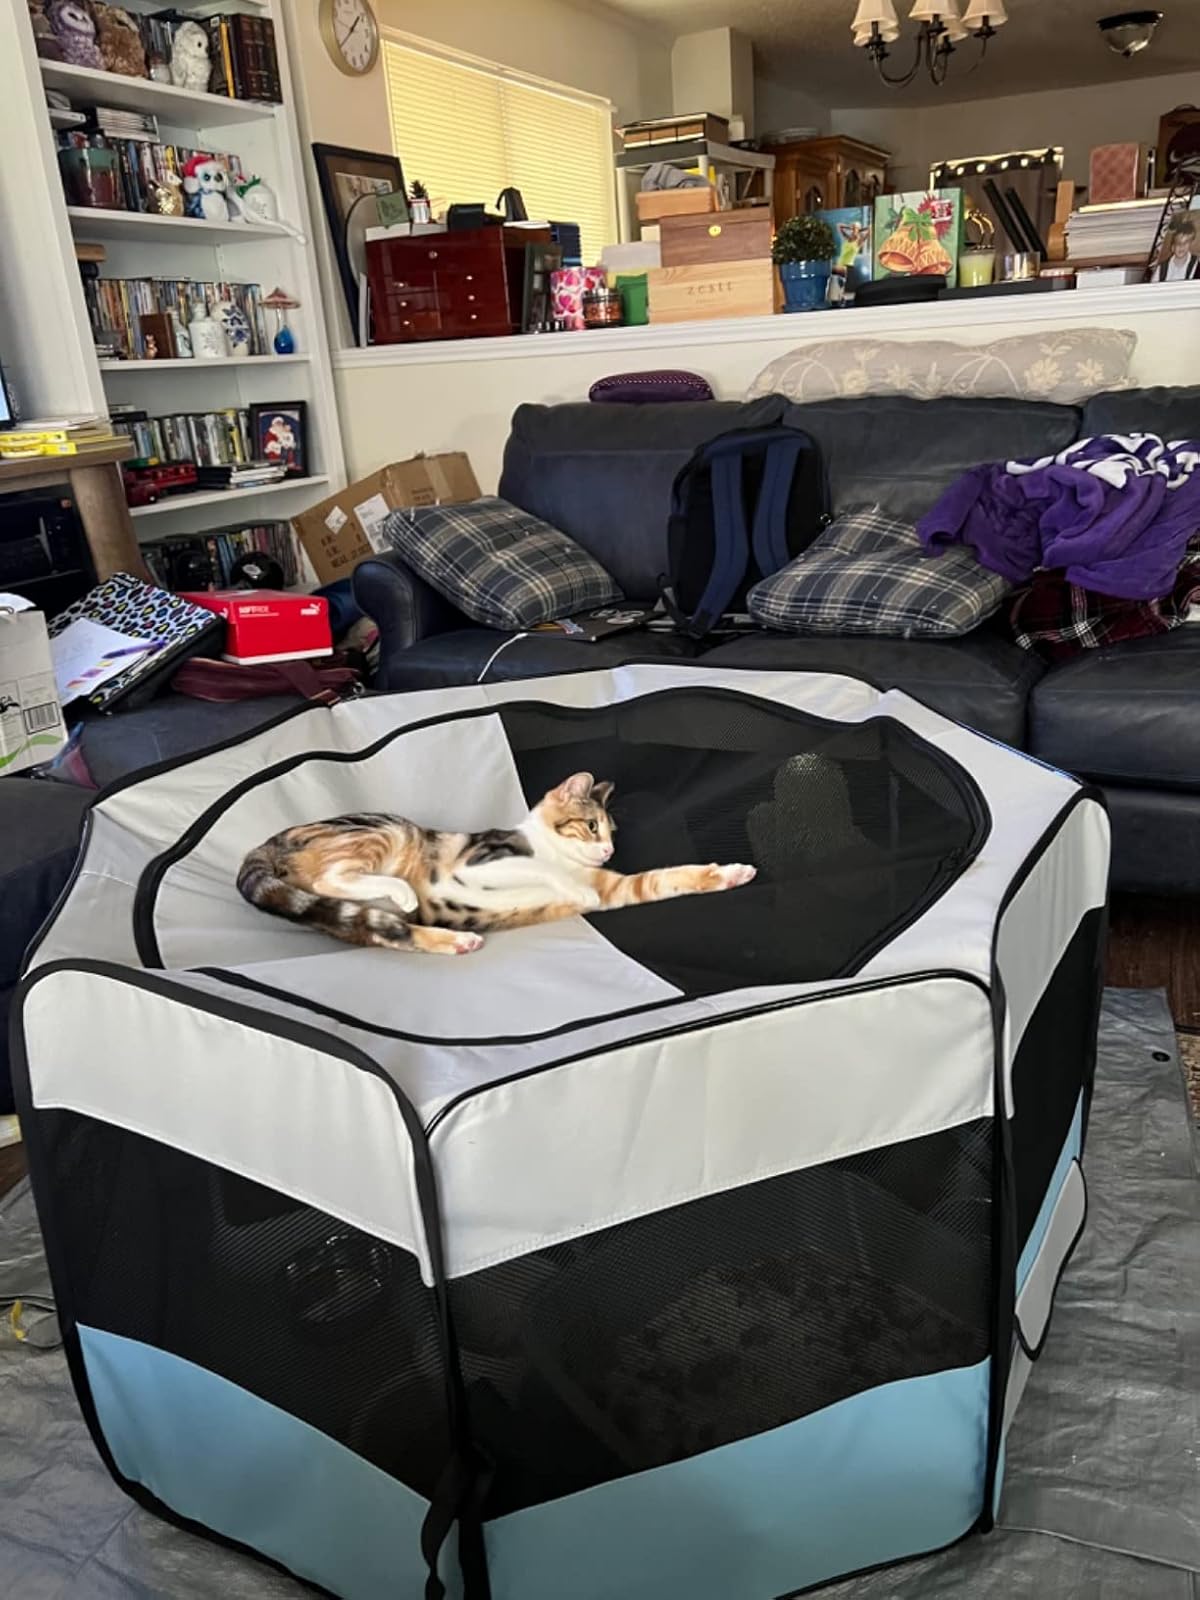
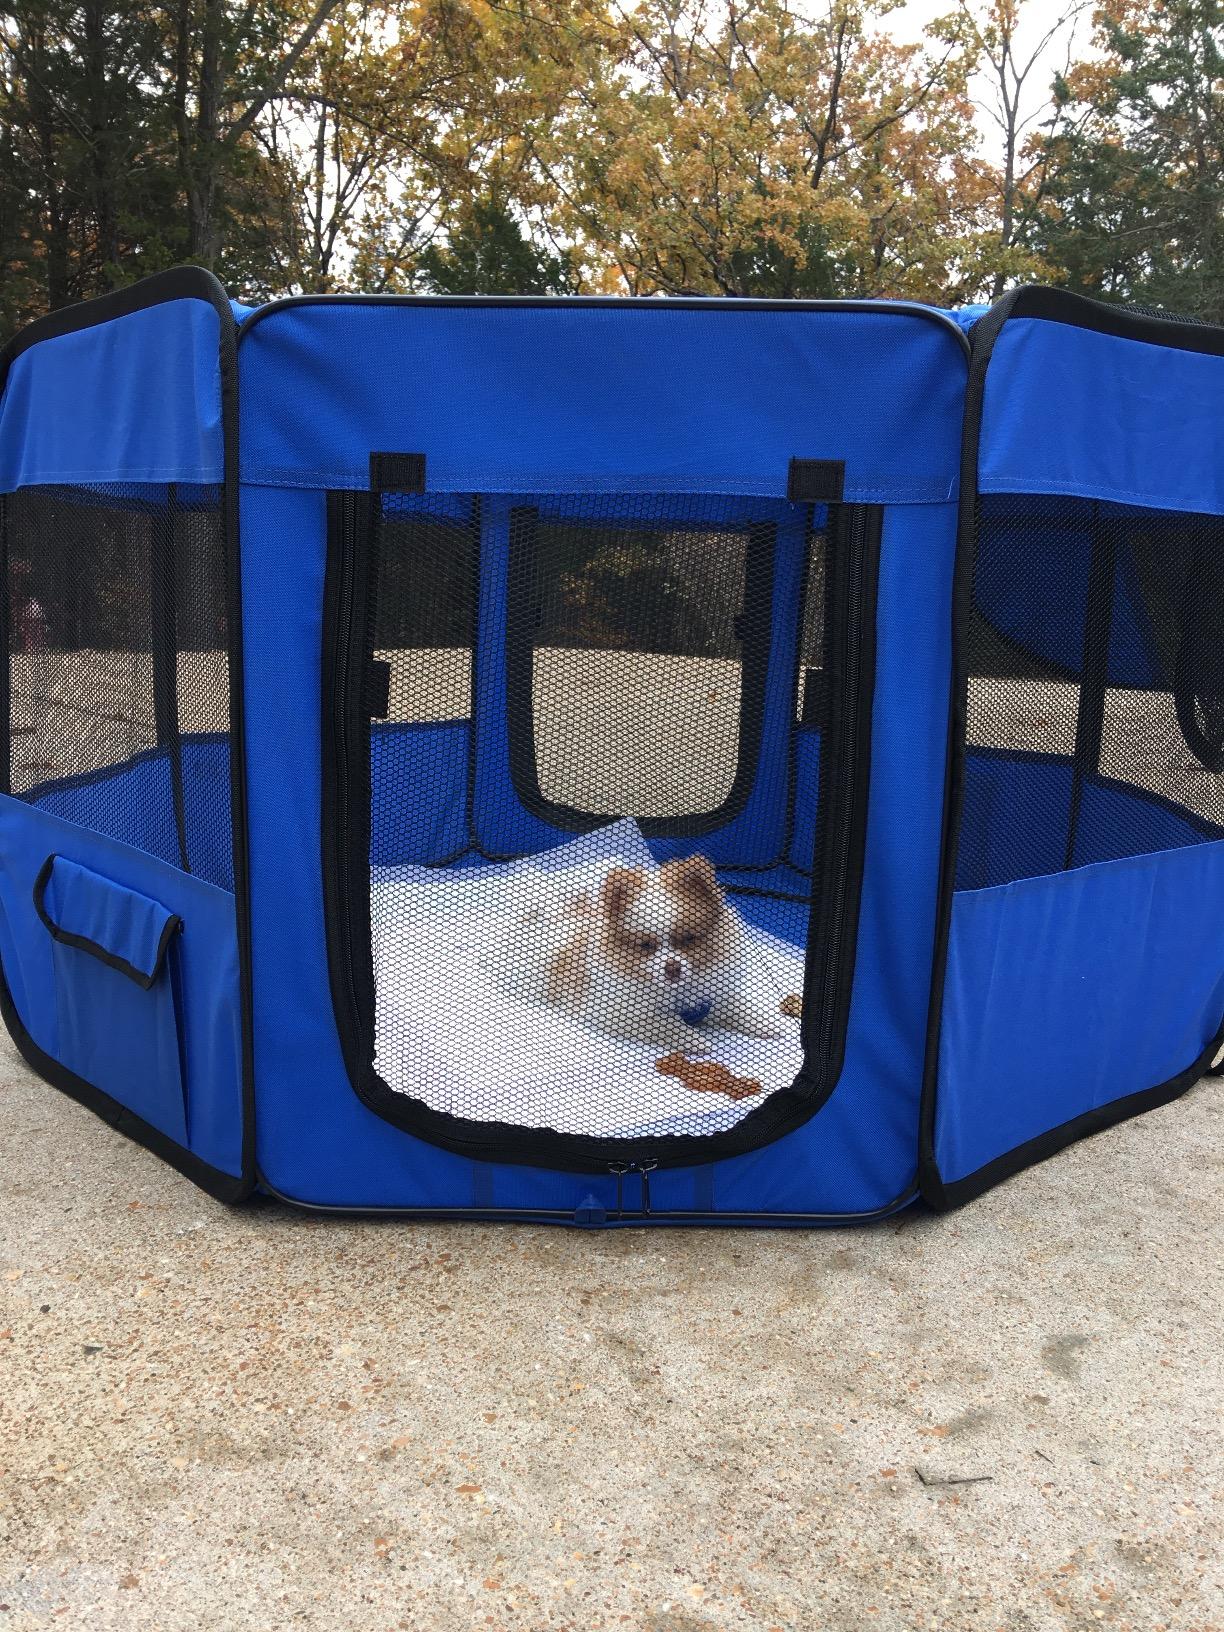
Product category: items_kennel
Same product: no